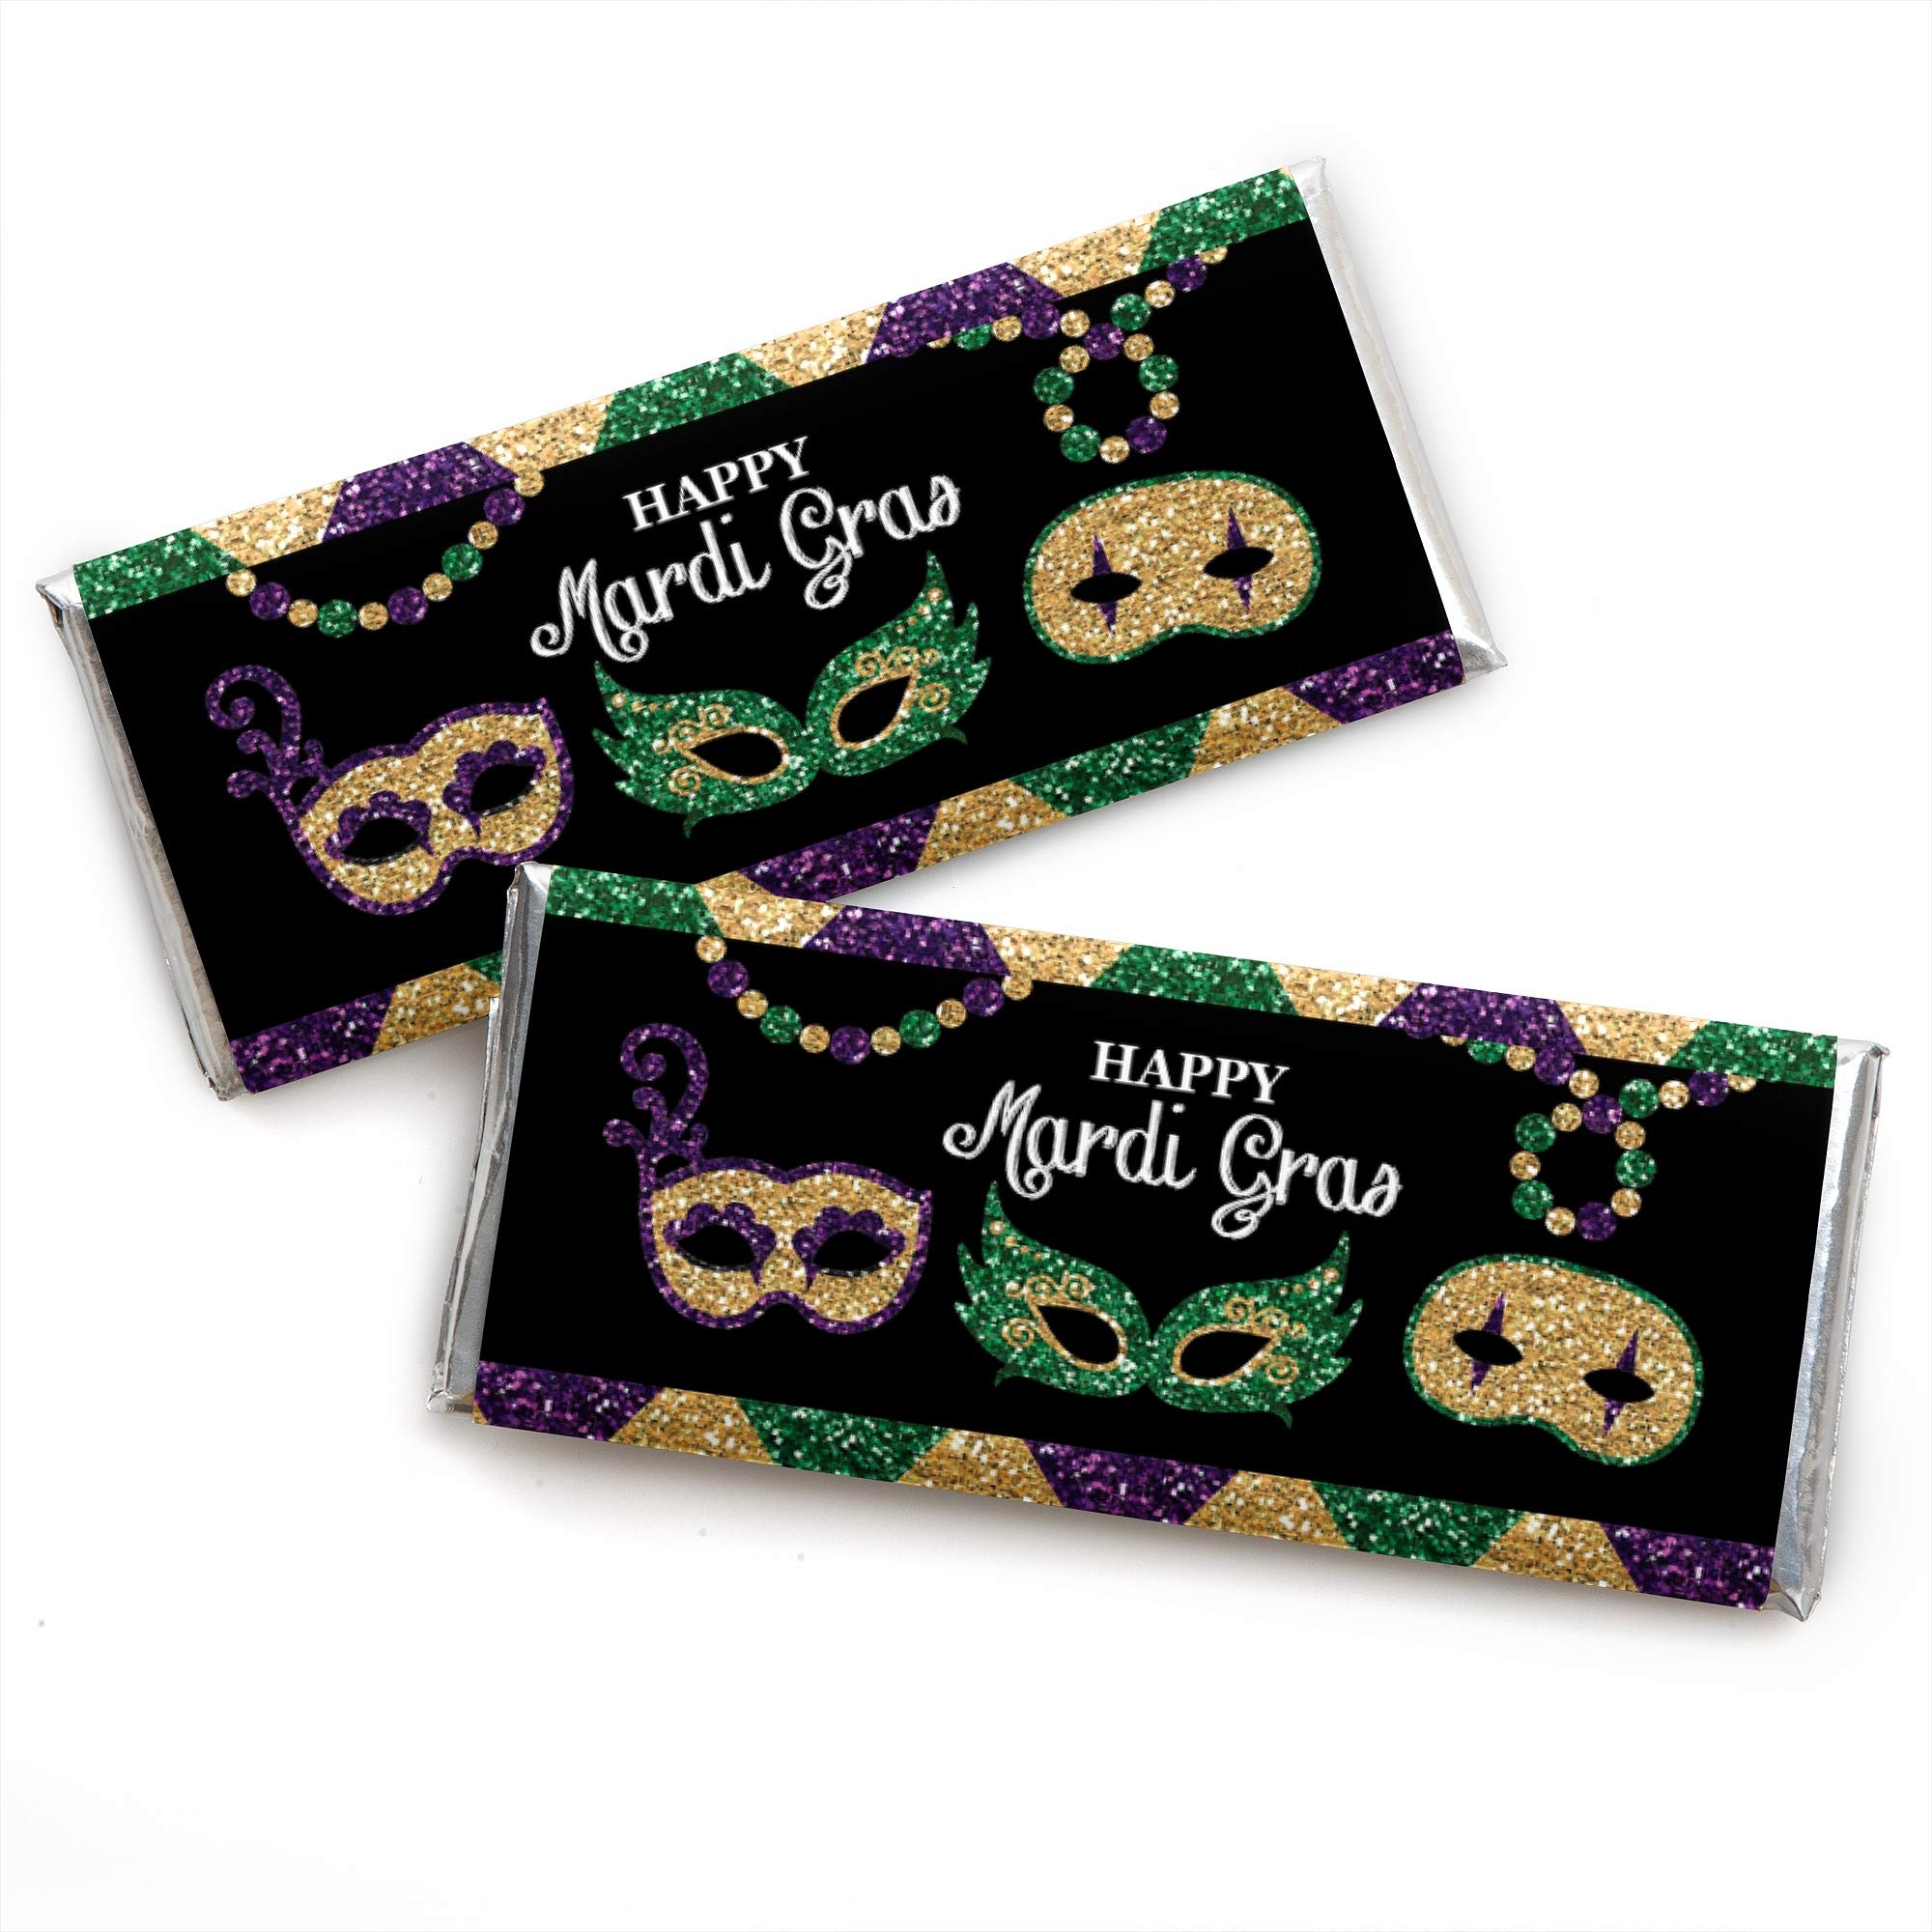
Item Name: Big Dot of Happiness Mardi Gras - Candy Bar Wrapper Masquerade Party Favors - Set of 24
Bullet Point 1: Mardi Gras Standard Candy Bar Wrapper Kit INCLUDES 24 chocolate bar wrappers and 24 foils, perfect for styling an adorable green and gold Mardi Gras candy buffet or unique Masquerade party favors.
Bullet Point 2: Mardi Gras candy bar wrappers MEASURE 5.25 inches wide x 6.25 inches high and will quickly add the Mardi Gras party theme to all your sweet treats. It is easy to wrap Hershey's standard sized candy bars with these cute green “Happy Mardi Gras” paper wrappers and foils!
Bullet Point 3: EASY PARTY DECORATIONS: Decorated Mardi Gras candy bars are an easy Masquerade party favor to gift all your guests. Set a decorated candy bar at each placesetting, package in small gift bags as a party favor or display in a pretty bowl at your candy buffet. Get creative with your green, purple and gold mask DIY Mardi Gras party decoration ideas!
Bullet Point 4: PREMIUM PARTY SUPPLIES: Mardi Gras chocolate candy bar wrappers are professionally printed on heavy-duty paper with a photo-like shine. They are individually inspected and carefully packaged by hand with silver foil wraps. Follow the included instructions to quickly wrap a foil around each chocolate candy bar and then add the printed paper wrapper, securing with tape.
Bullet Point 5: MADE IN THE USA: Mardi Gras - Candy Bar Wrapper Masquerade Party Favors are designed and manufactured at our Wisconsin facility using materials that are Made in the USA. Chocolate Bar Wrappers use a No-Mess Glitter Print: Our party favors are designed with a printed image of glitter, eliminating glitter flake while maximizing bling effect! Please Note: Candy bars are not included but are available at your local grocery store. Candy bar wrappers will fit standard 1.55 oz chocolate bars.
Product Description: Our Mardi Gras - Candy Bar Wrapper Masquerade Party Favors are an excellent choice for a great party favor - who doesn’t love chocolate?! These wrappers are sold in sets of 24 and printed on premium-grade paper with a photo-like shine that’s made in the USA. Each one comes with a special message on the front and cute “nutrition facts” on the back. Your guest won’t be able to stop themselves from smiling! They are designed specifically for Hershey’s 1.55-ounce candy bars, and include the foil wrapper too. Our candy bar wrappers are easy to make, impressive to give and delicious to eat!
Value: 1.0
Unit: Count

Price: 17.99